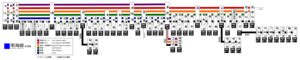
La Nankai Electric Railway Co., Ltd., communément appelée Nankai, est une compagnie ferroviaire privée qui exploite des lignes ferroviaires dans les préfectures d’Osaka et de Wakayama au Japon.